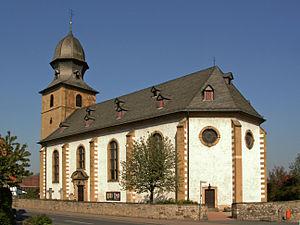
Gross Düngen est un quartier de la commune allemande de Bad Salzdetfurth, dans l'arrondissement de Hildesheim, Land de Basse-Saxe.